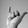
ASL letter: Y